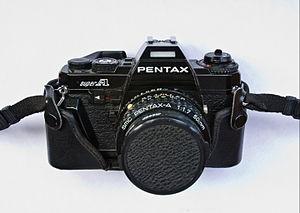
Ces boîtiers ont la particularité de coupler le miroir au déclencheur. La levée et descente du miroir est ainsi automatisée selon que l'on appuie ou relâche le déclencheur.